Bucksburn Swimming Pool

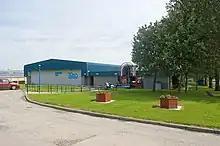
Exterior of the pool

Bucksburn Swimming Pool is a swimming pool in Bucksburn, Aberdeen, Scotland.